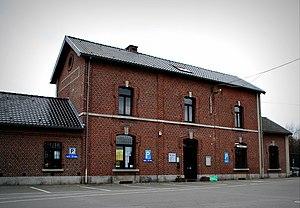
La gare de Beyne est une ancienne gare ferroviaire belge de la ligne 38, de Chênée à Plombières située à Beyne-Heusay dans la commune du même nom, en Région wallonne dans la province de Liège.